Spirit of the Stones

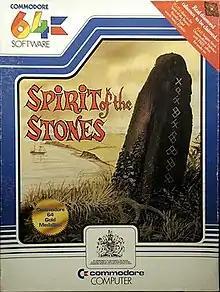

Spirit of the Stones is an action video game that runs on the Commodore 64 and takes place on the Isle of Wight. It is based on a book by John Howard Worsley. The one and only audio file used in the entire game is Modest Mussorgsky's "Night on Bald Mountain" arranged by Chris Cox.